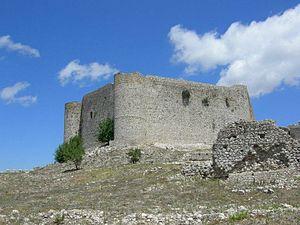
La francocratie, aussi connu sous le nom de latinocratie et, pour les domaines vénitiens, vénétocratie, est le terme utilisé pour désigner la période de l'histoire de la Grèce durant laquelle un certain nombre d'États latins d'Orient, principalement français, italiens ou catalans, se sont établis sur des territoires de l'Empire byzantin fragmenté en divers États grecs à la suite de la quatrième croisade.